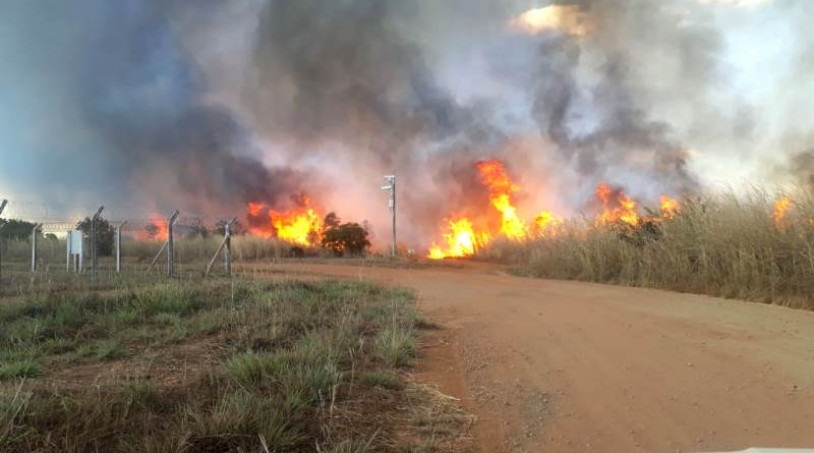
Fire: yes
Smoke: yes